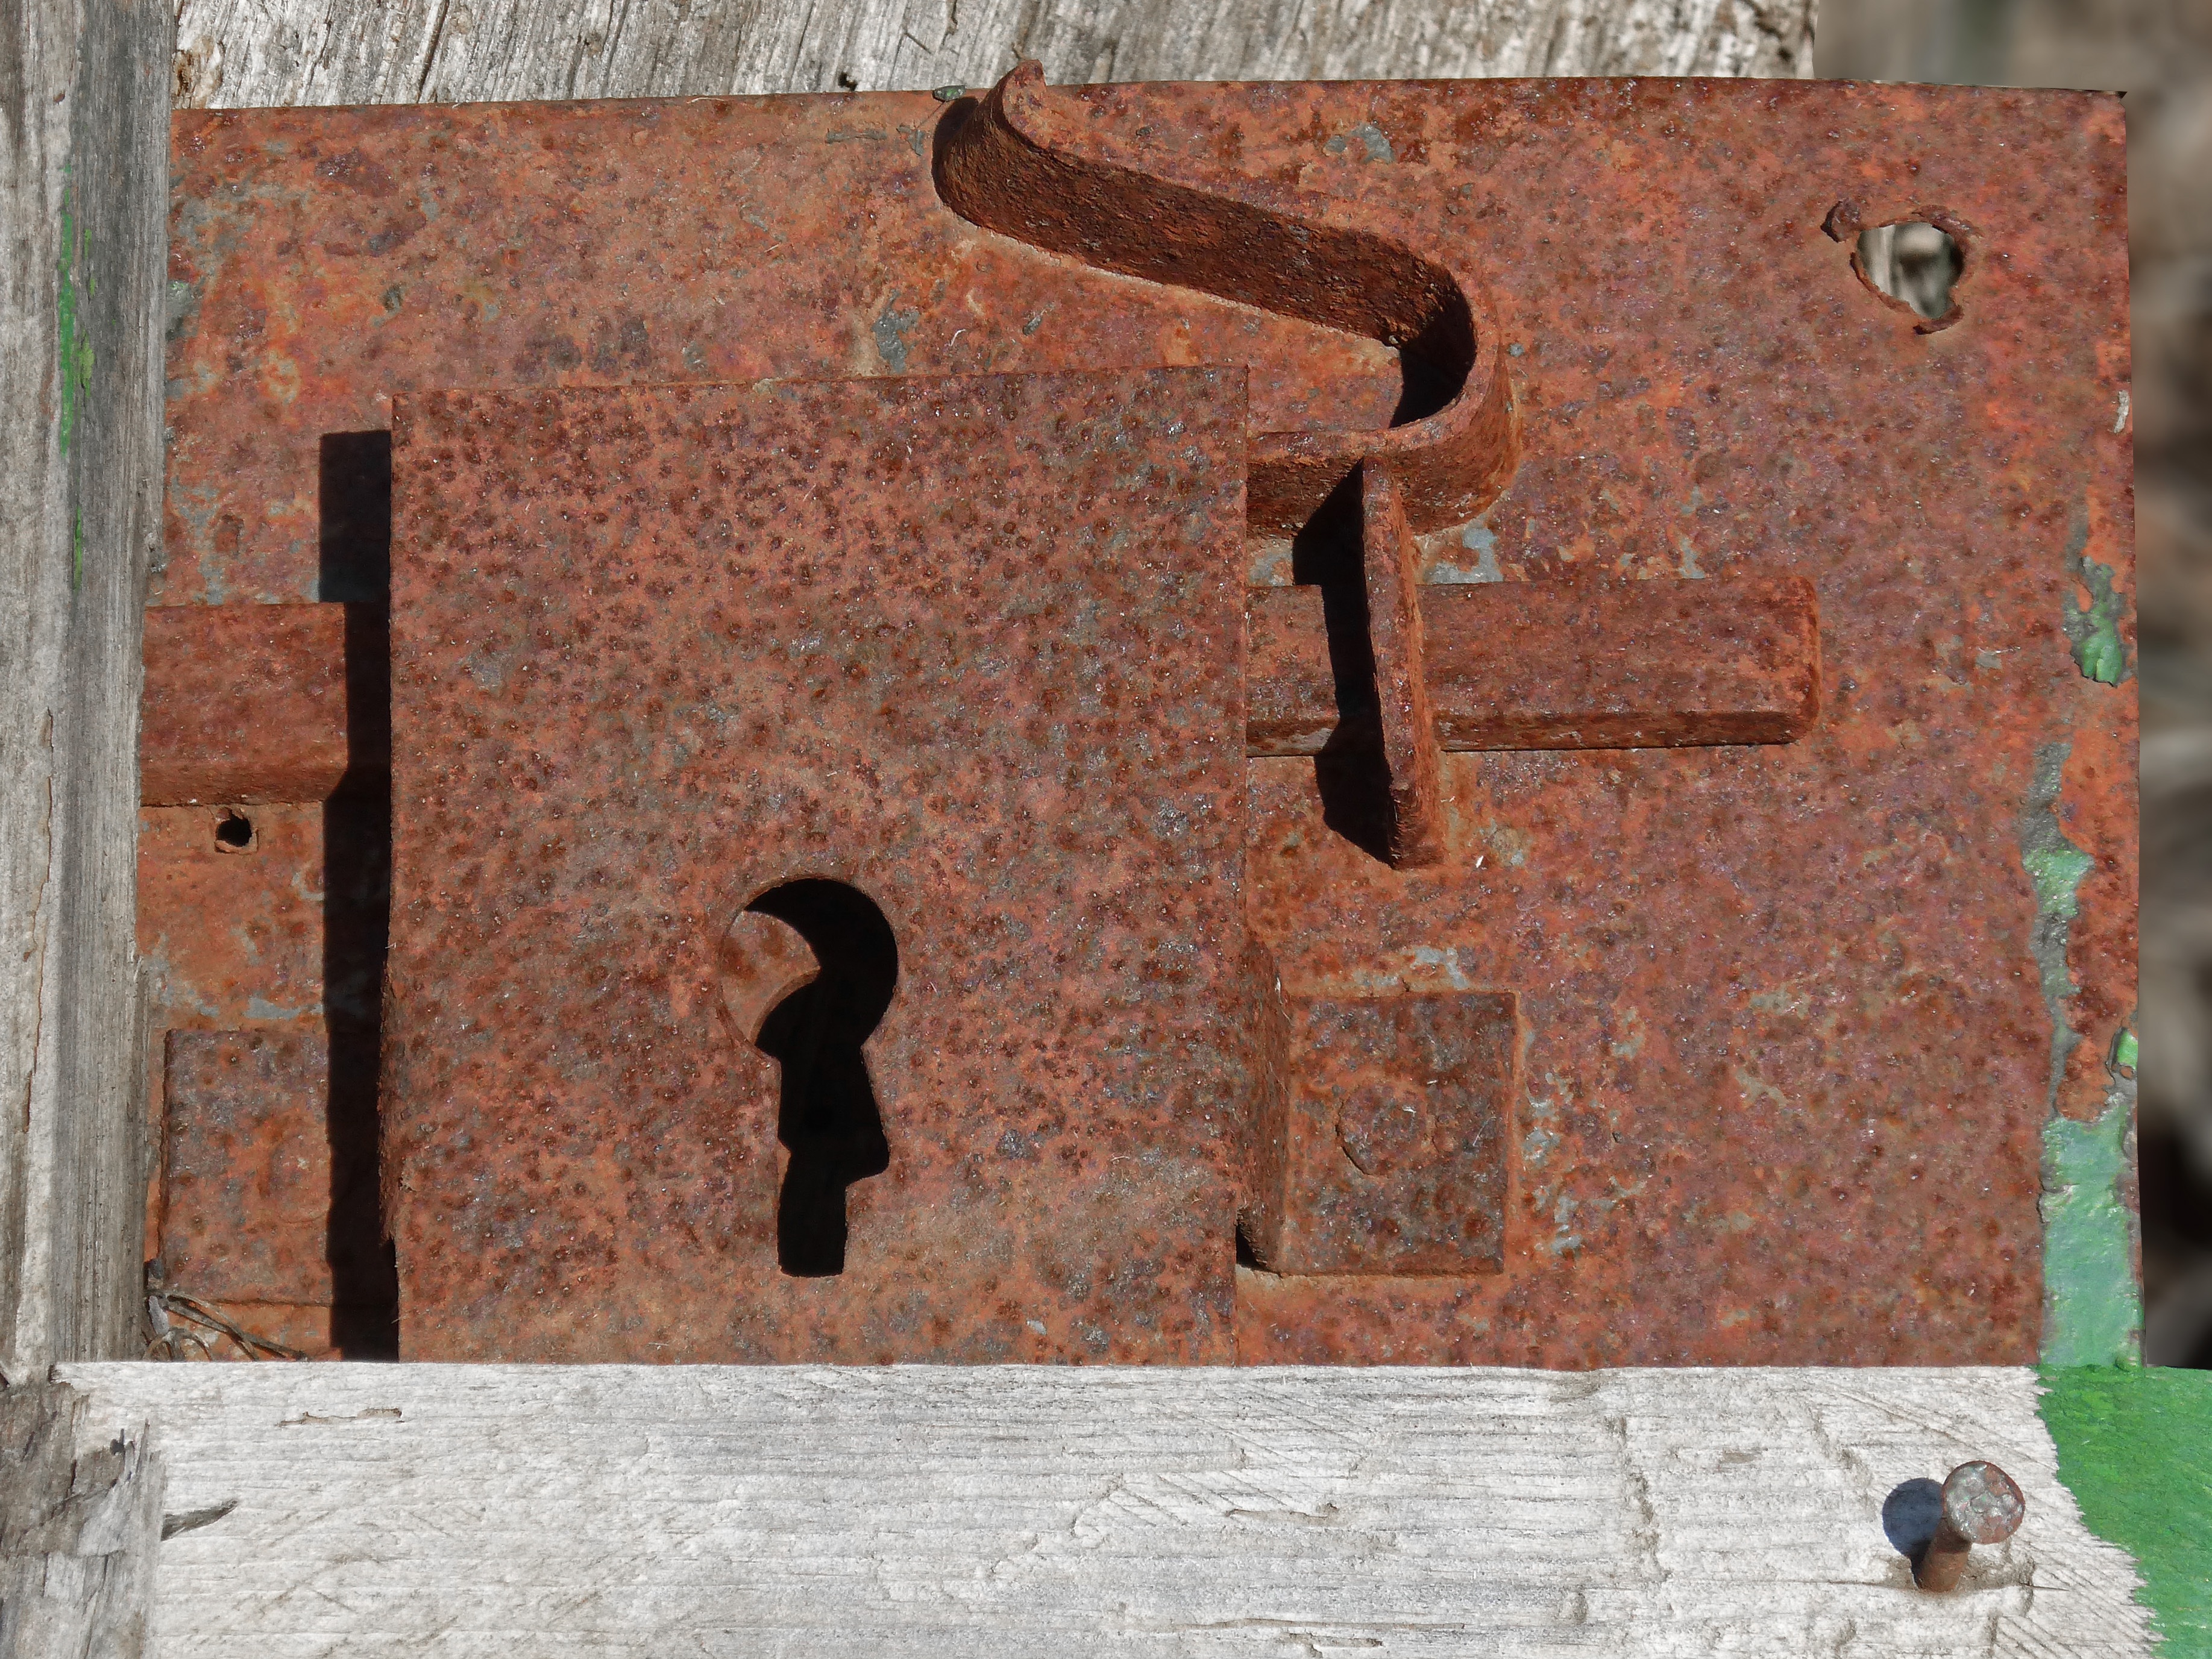
rock, open, wood, old, wall, brick, door, material, mechanism, bolt, rusty, iron, lock, carving, brickwork, stele, stone carving, ancient history